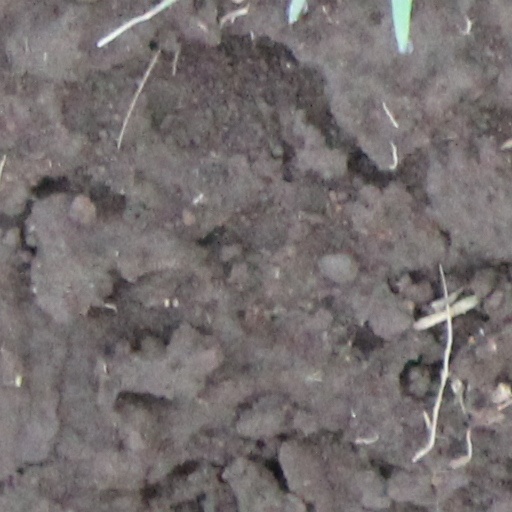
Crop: wheat